Michael James (quilt artist)

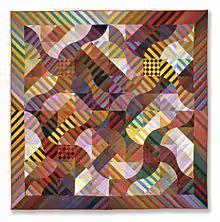
"Rhythm/Color: Spanish Dance", 1985

In a 1985 "New York Times" article by Patricia Malarcher, Ulysses G. Dietz, at the time the curator of decorative arts for the Newark Museum in New Jersey, announced that the museum had commissioned a piece from James for their permanent collection and described the institution's acquisition policy. "The criterion is quality," he said. "That means not only technical excellence, but also distinctive style." The result was the first in the "Rhythm/Color" series, "Rhythm/Color: Spanish Dance." It was also the first quilt in which James began to deliberately override the block structure.